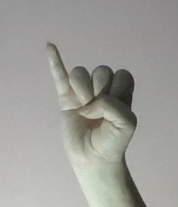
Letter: meem